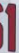
Number: 1